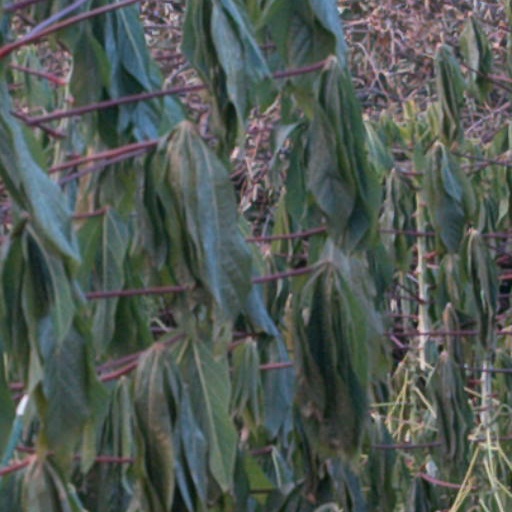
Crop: cassava